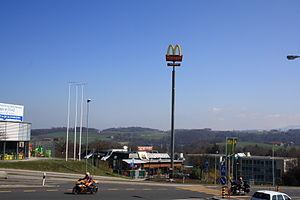
Granges-Paccot est une localité et une commune suisse du canton de Fribourg, située dans le district de la Sarine.